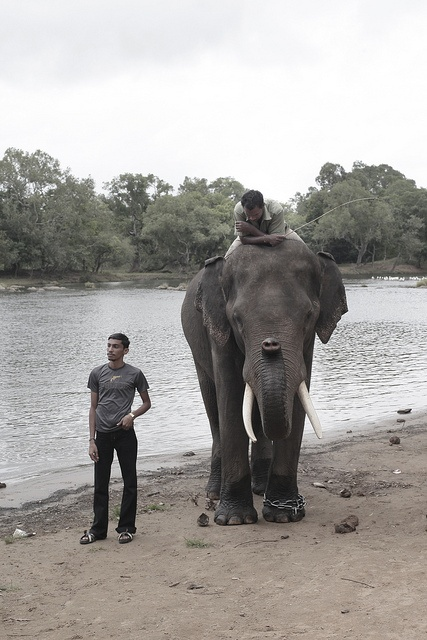
A man riding on the back of an elephant near a lake.
A man on top of an elephant near the water and another man standing beside them.
Two men with an elephant on the bank of a river
Person standing beside a person riding an elephant.
A man is sitting on an elephant while another man is standing nearby.